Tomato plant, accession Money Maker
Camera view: tilt-top (135 deg); turntable rotation: 300 degrees
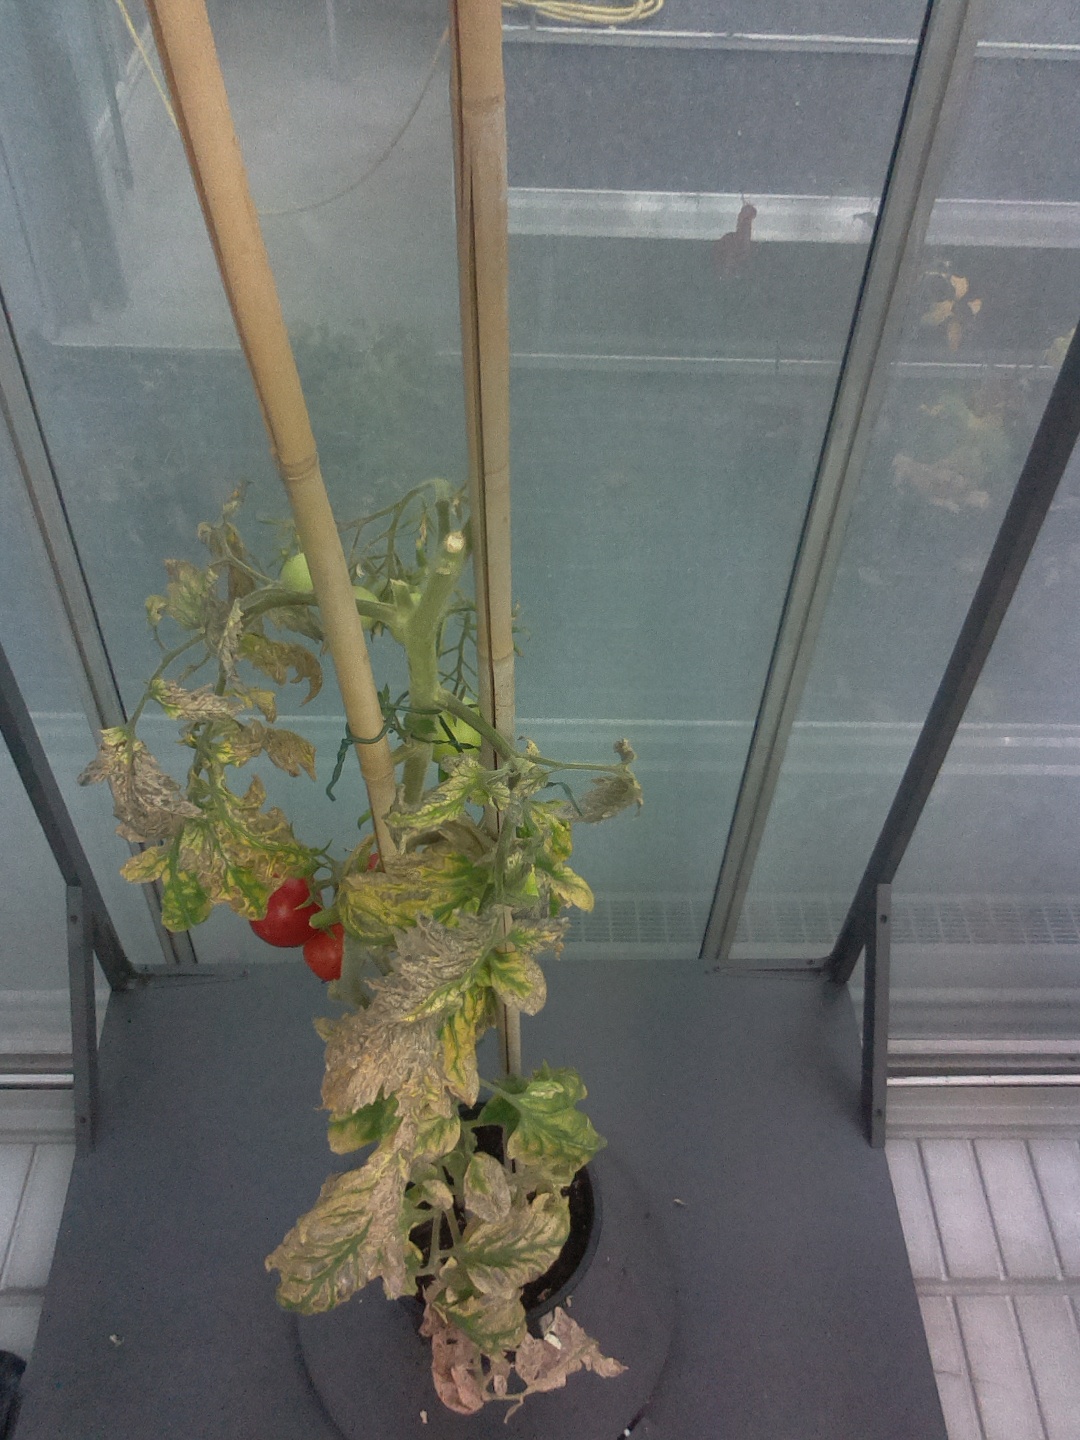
BBCH growth stage 84: 40%-50% of fruits show typical fully ripe color